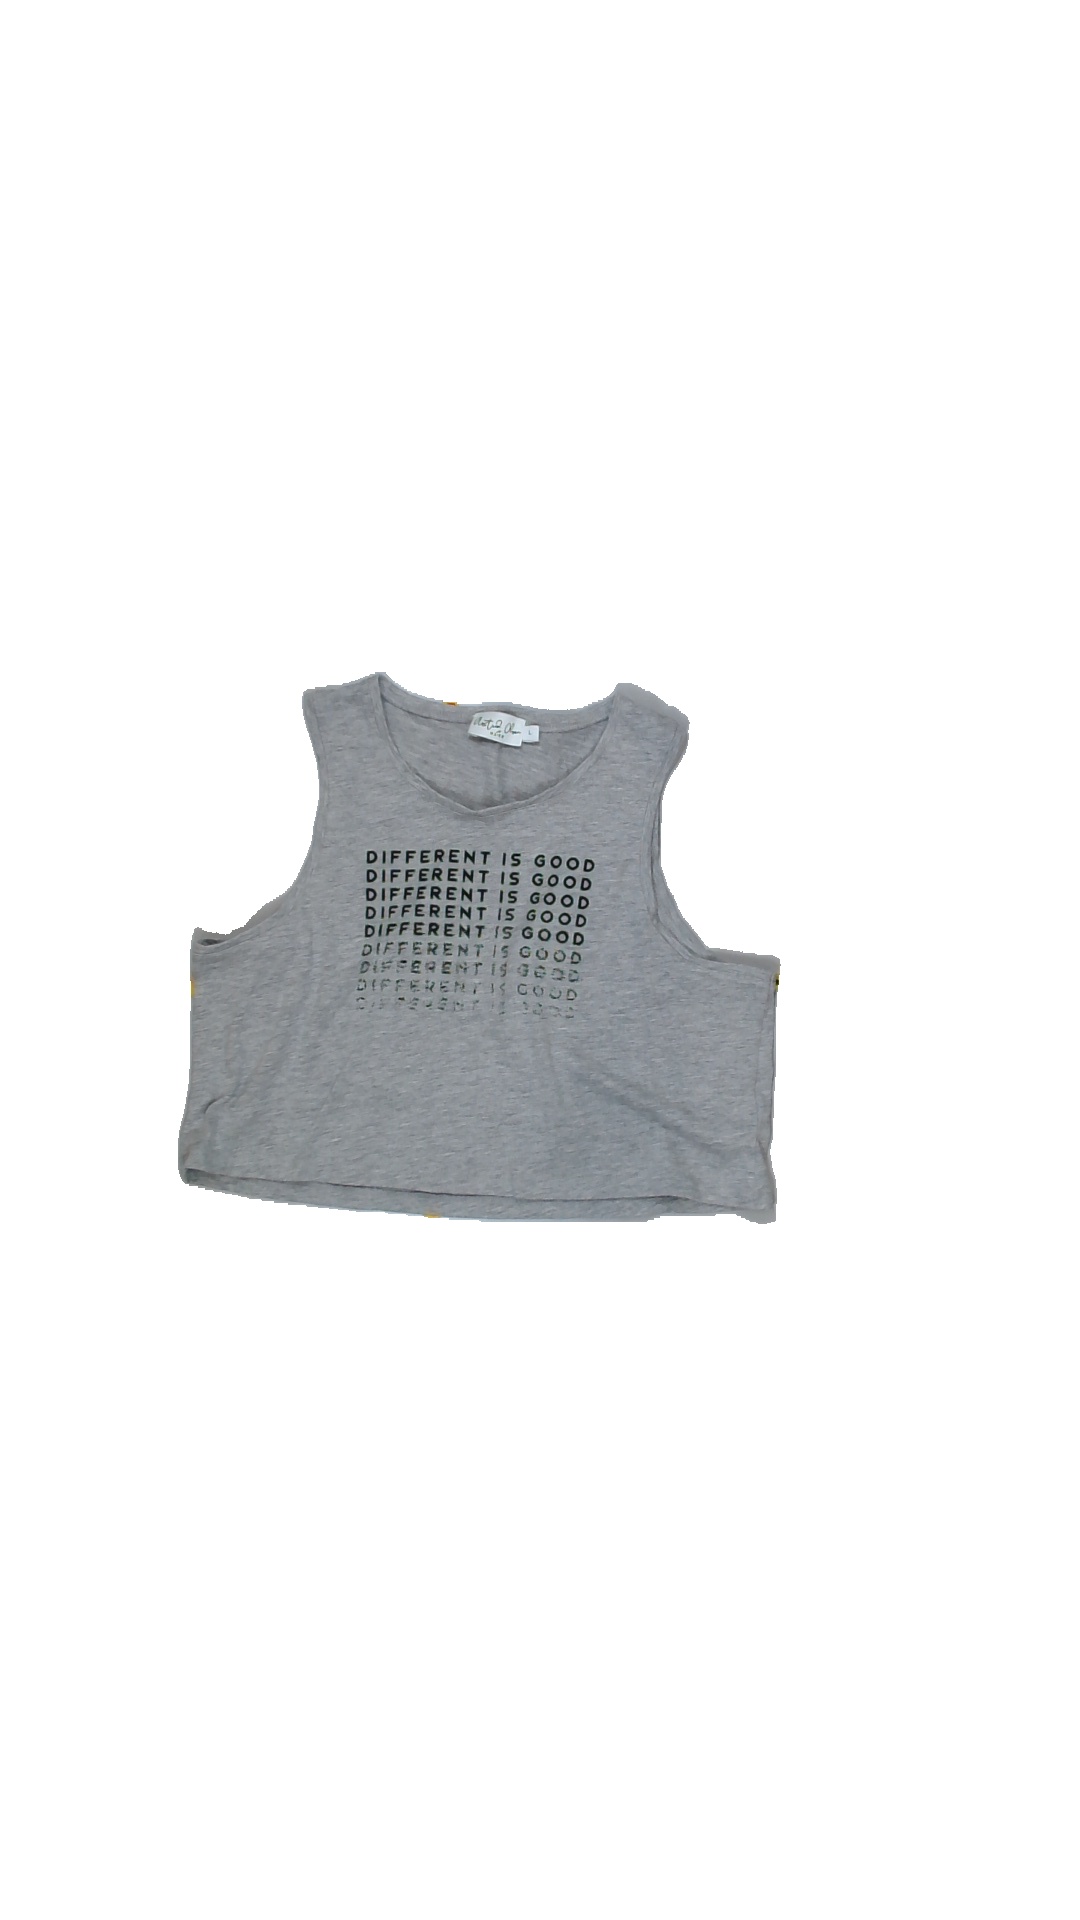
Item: Tank Top (Ladies)
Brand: Na-kd
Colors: Black, grey
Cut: Cropped
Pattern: Striped
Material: Unknown
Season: Summer
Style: No trend
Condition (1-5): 4
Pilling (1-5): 5
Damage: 1
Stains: no
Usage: Export
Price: <50